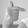
ASL letter: T